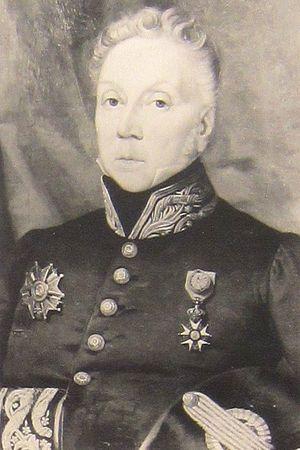
Cette page concerne les événements qui se sont produits durant l'année 1842 en Lorraine.
Ceci est une liste des maires successifs de la ville de Metz.
Le conseil départemental de la Moselle est l'assemblée délibérante du département français de la Moselle, collectivité territoriale décentralisée. Son siège se trouve à Metz à l’extrémité est de l’île du Petit Saulcy, face à la préfecture de la Moselle.